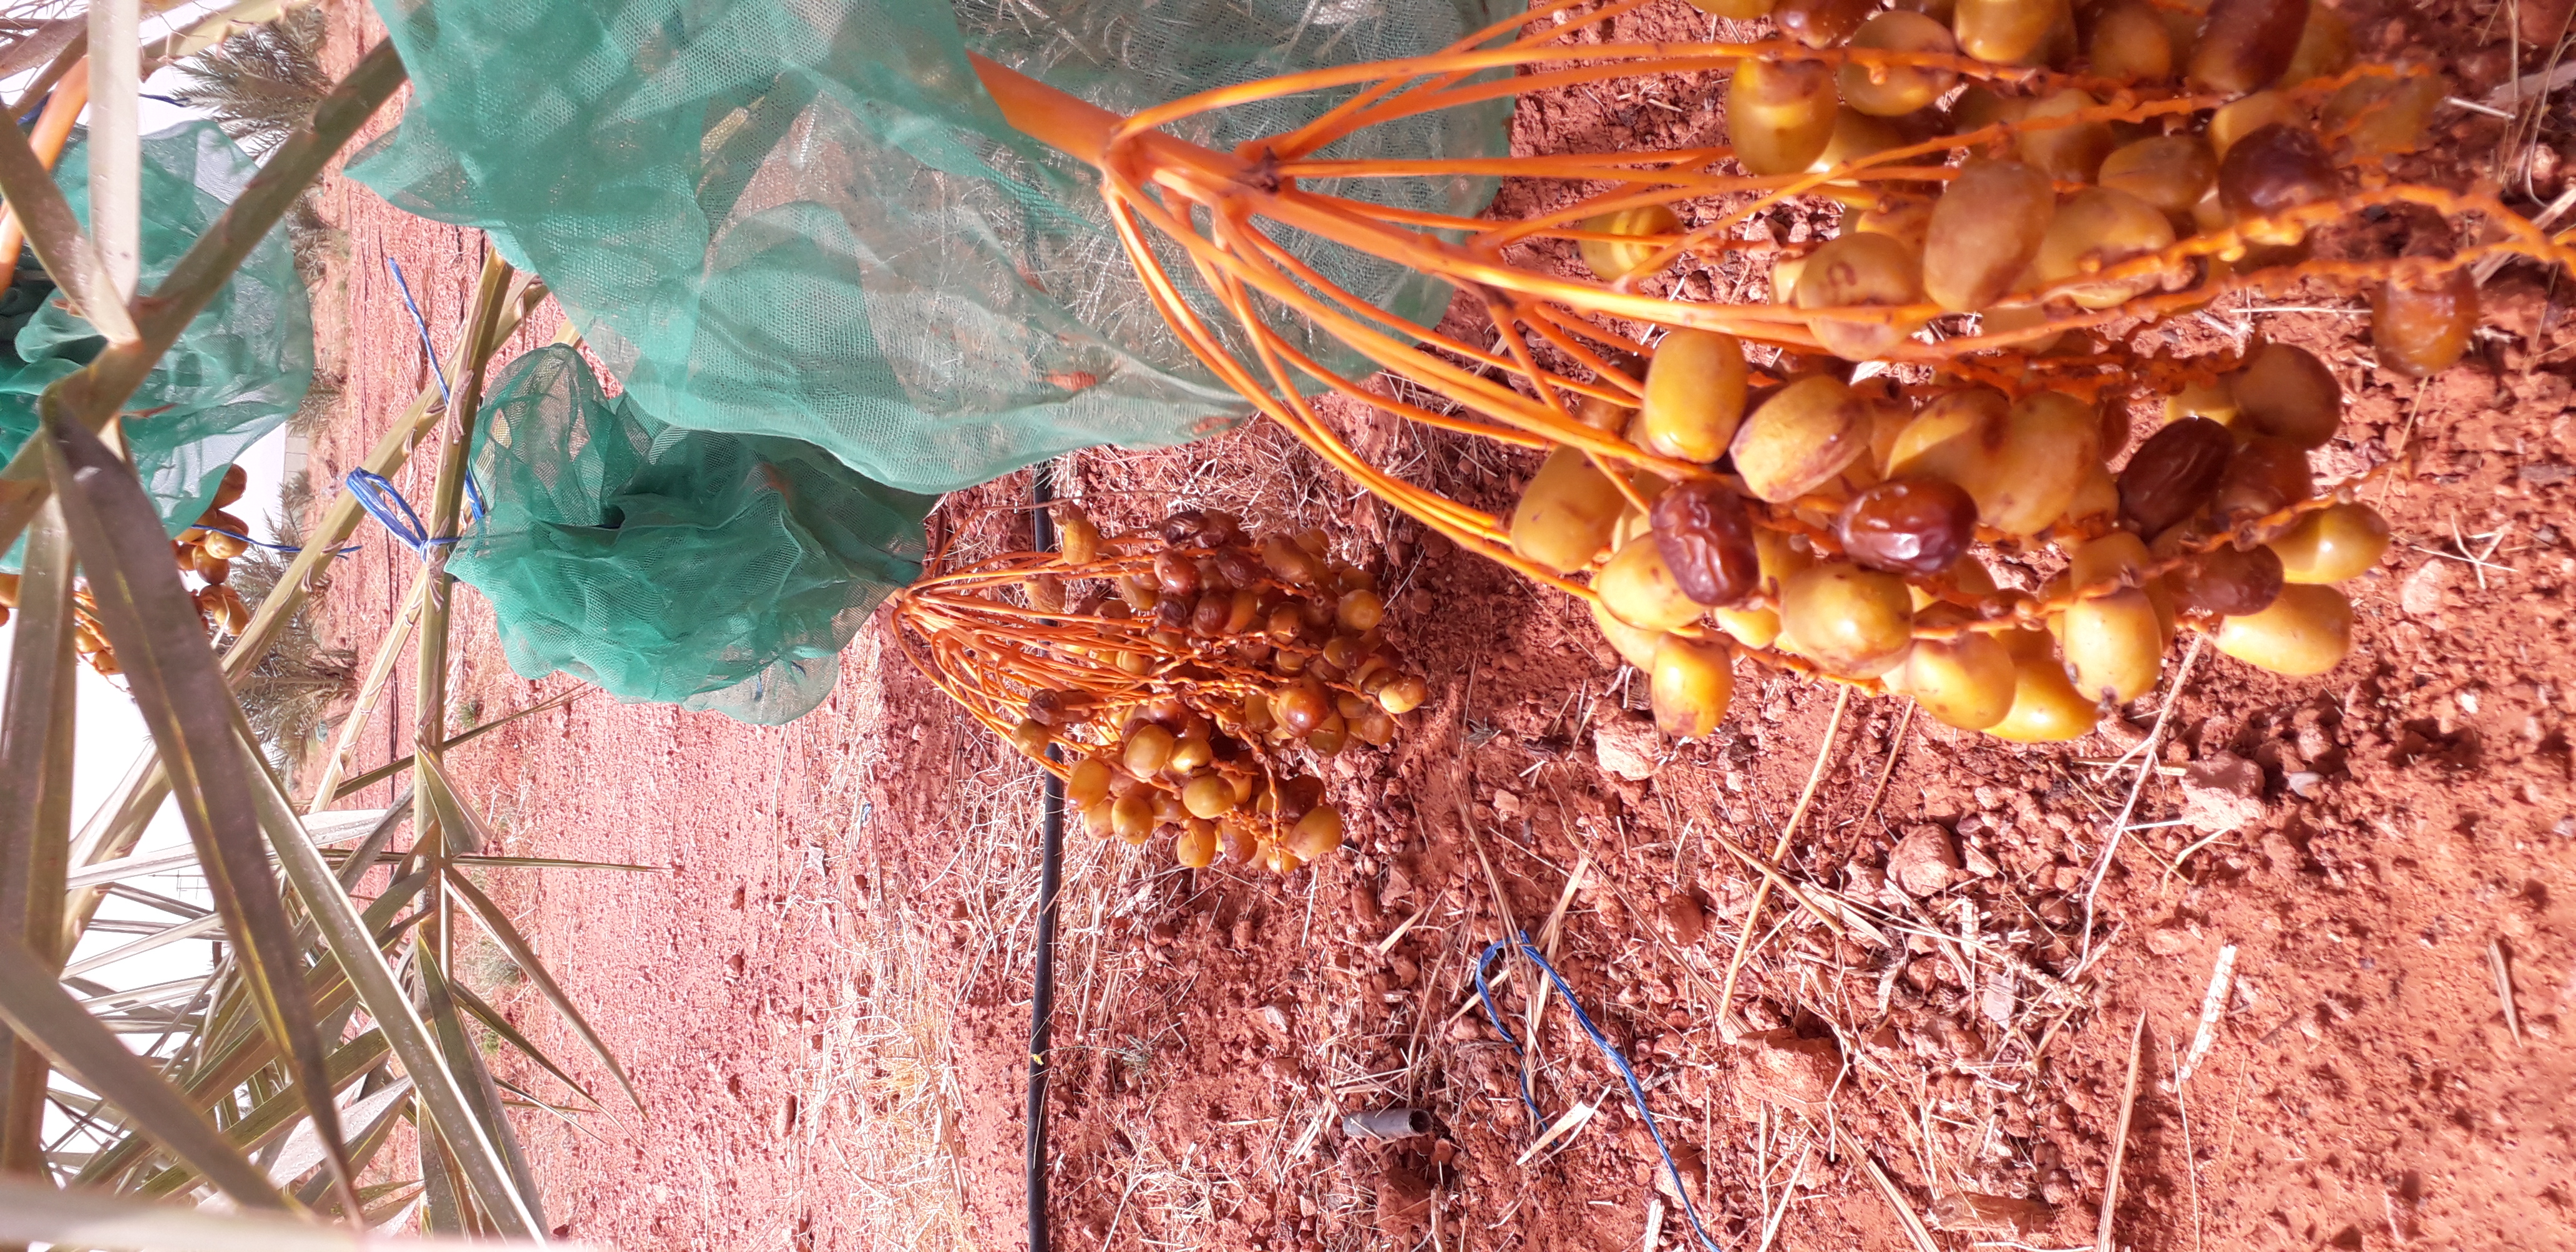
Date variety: Boufagous